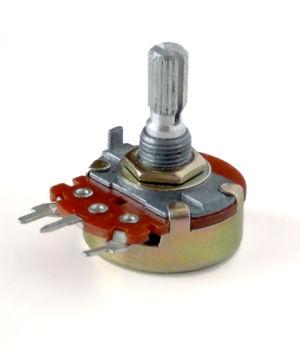
Un potentiomètre est un type de résistance variable à trois bornes, dont une est reliée à un curseur se déplaçant sur une piste résistante terminée par les deux autres bornes. Ce système permet de recueillir, entre la borne reliée au curseur et une des deux autres bornes, une tension qui dépend de la position du curseur et de la tension à laquelle est soumise la résistance.
Une radiocommande de modélisme est un instrument permettant de commander un modèle réduit à distance. Elle est généralement équipée de deux leviers permettant le contrôle de la puissance du moteur et de la direction. On trouve également des modèles avec molette et une gâchette pour les modèles réduits de voitures.